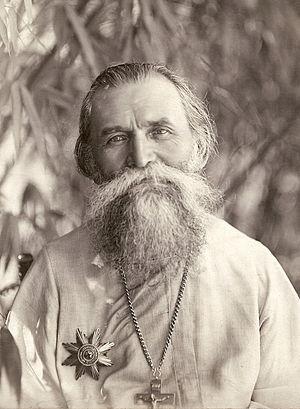
L’église Saint-Michel-Archange est une église orthodoxe russe située à Cannes, boulevard Alexandre-III, dans le département des Alpes-Maritimes. Elle est dédiée à l’archange saint Michel, saint-patron du grand-duc Michel Mikhaïlovitch de Russie, président du comité créé pour la construction de l'église.